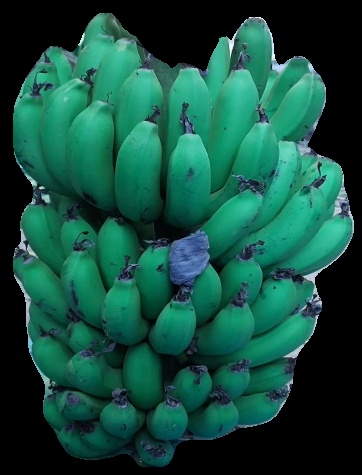
Variety: pachbale
Grade: grade2